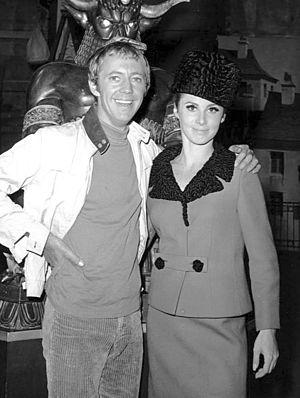
Stefanie Powers, de son vrai nom Stefania Zofia Federkiewicz, est une actrice et chanteuse américaine, née le 2 novembre 1942 à Hollywood, en Californie.
Annie, agent très spécial est une série télévisée américaine en 29 épisodes de 50 minutes, créée par Sam Rolfe et diffusée entre le 13 septembre 1966 et le 11 avril 1967 sur le réseau NBC.